Calvary Cemetery (Evanston, Illinois)

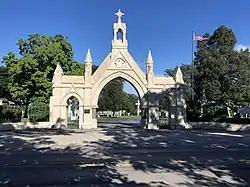
Entrance gate on Chicago Avenue

Calvary Catholic Cemetery is a Catholic cemetery in the Chicago suburb of Evanston, Illinois, United States.